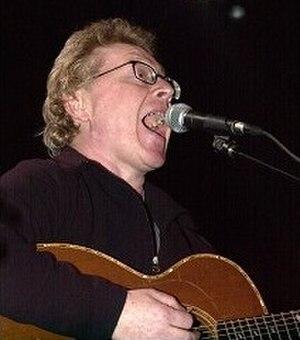
"Paul Brady est un chanteur et guitariste nord-irlandais. Il est une des figures majeures du renouveau de la musique traditionnelle irlandaise dans les années 70, notamment à travers ses collaborations avec Andy Irvine. Il intégra le groupe Planxty en 1975 pour une courte période. Sa version, voix et guitare en open-tuning de sol, de la chanson traditionnelle anti-recrutement Arthur McBride est devenue une référence depuis sa sortie en 1976 dans le disque, lui aussi majeur, ""Andy Irvine / Paul Brady"".